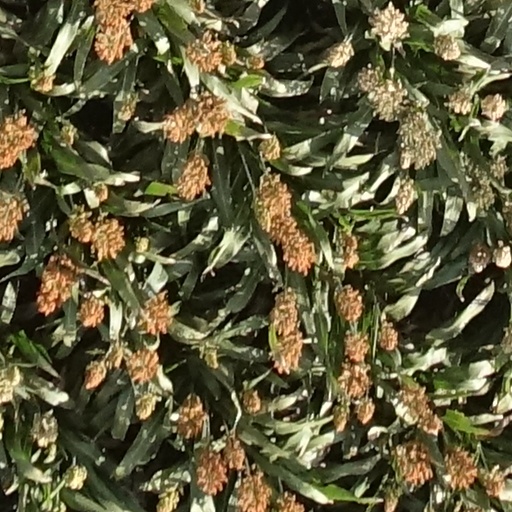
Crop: sorghum